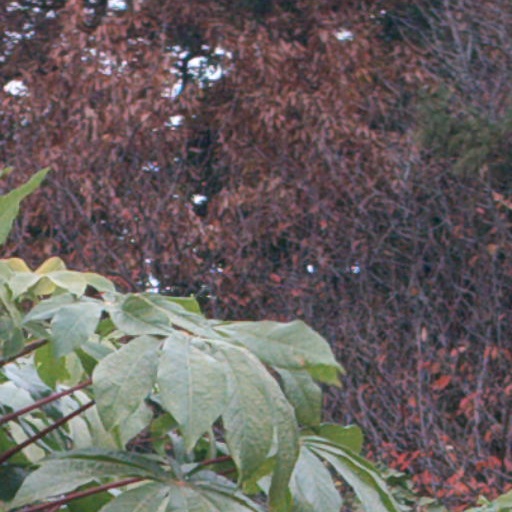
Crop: cassava